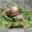
Label: snail